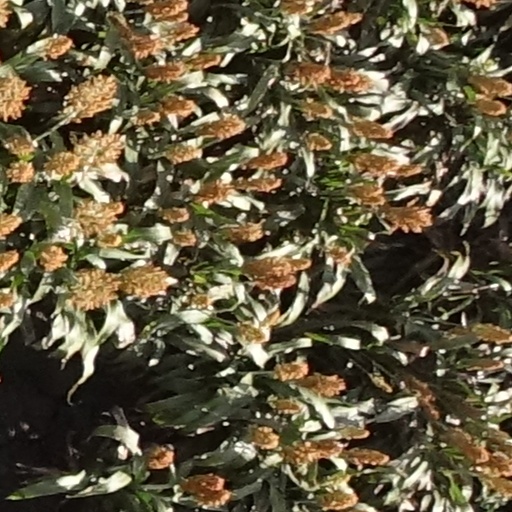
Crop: sorghum